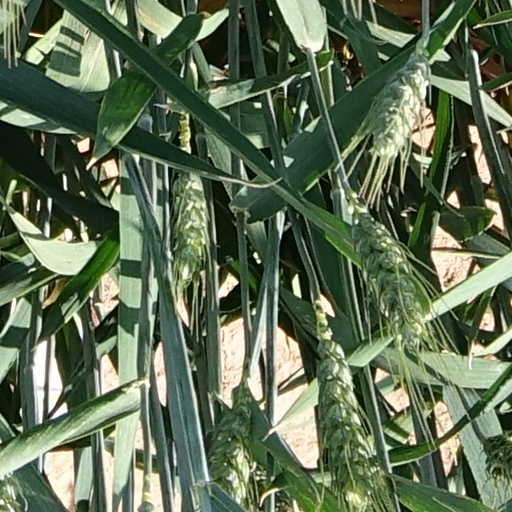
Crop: wheat